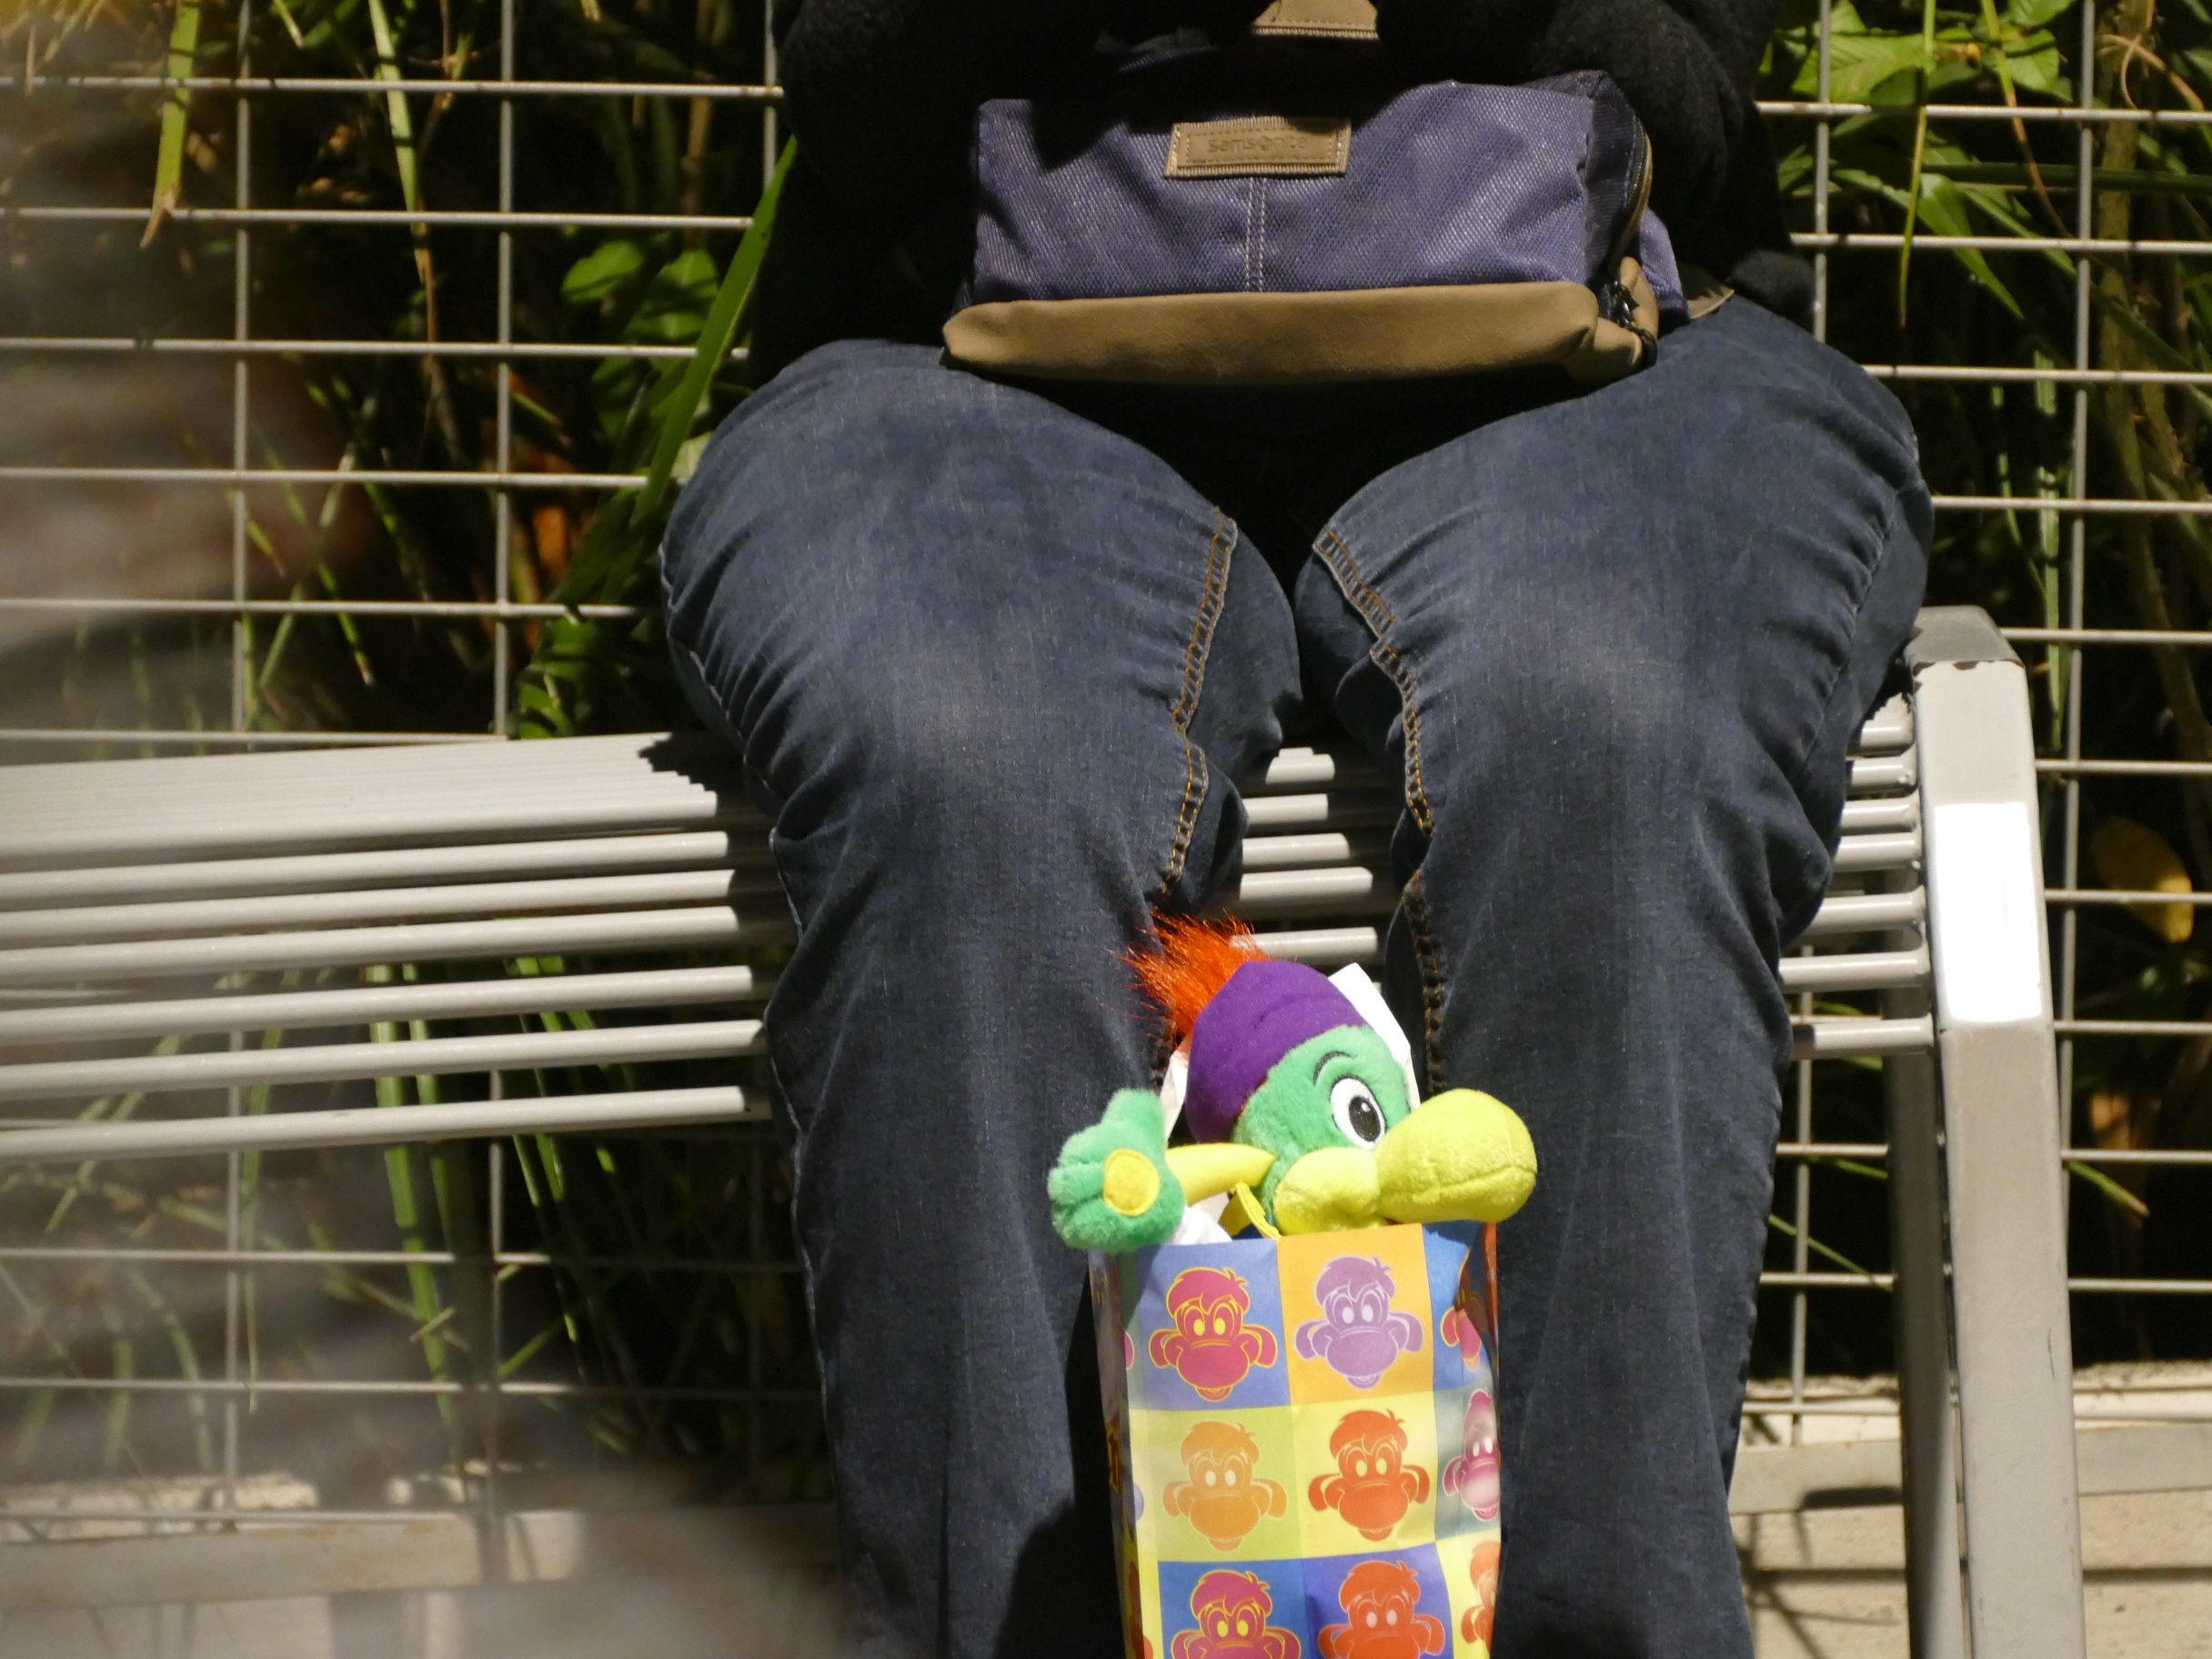
bench, seat, mammal, rest, park bench, product, textile, bank, fat, garden bench